H. D. Deve Gowda

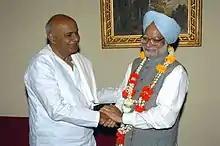
Deve Gowda and Manmohan Singh

Deve Gowda joined the Indian National Congress party in 1953 and remained a member until 1962. During that period, he was President of Anjaneya Cooperative Society of Holenarasipura and later became a member of the Taluk Development Board of Holenarasipura.